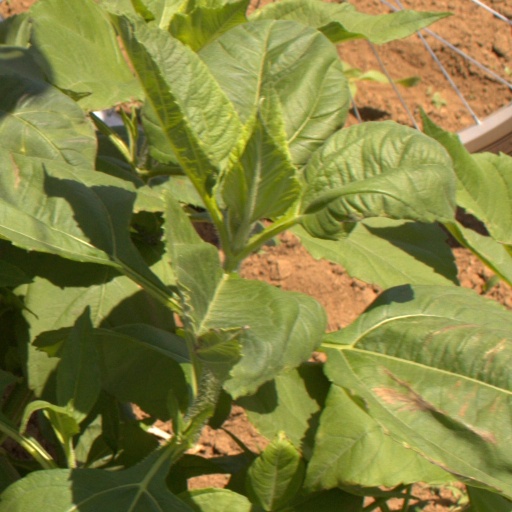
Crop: Jerusalem artichoke